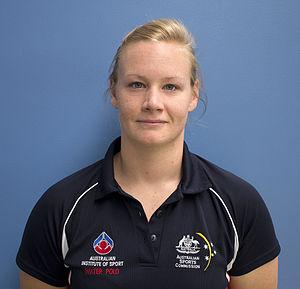
Rowena Webster, née le 27 décembre 1987 à Melbourne, est une joueuse australienne de water-polo.